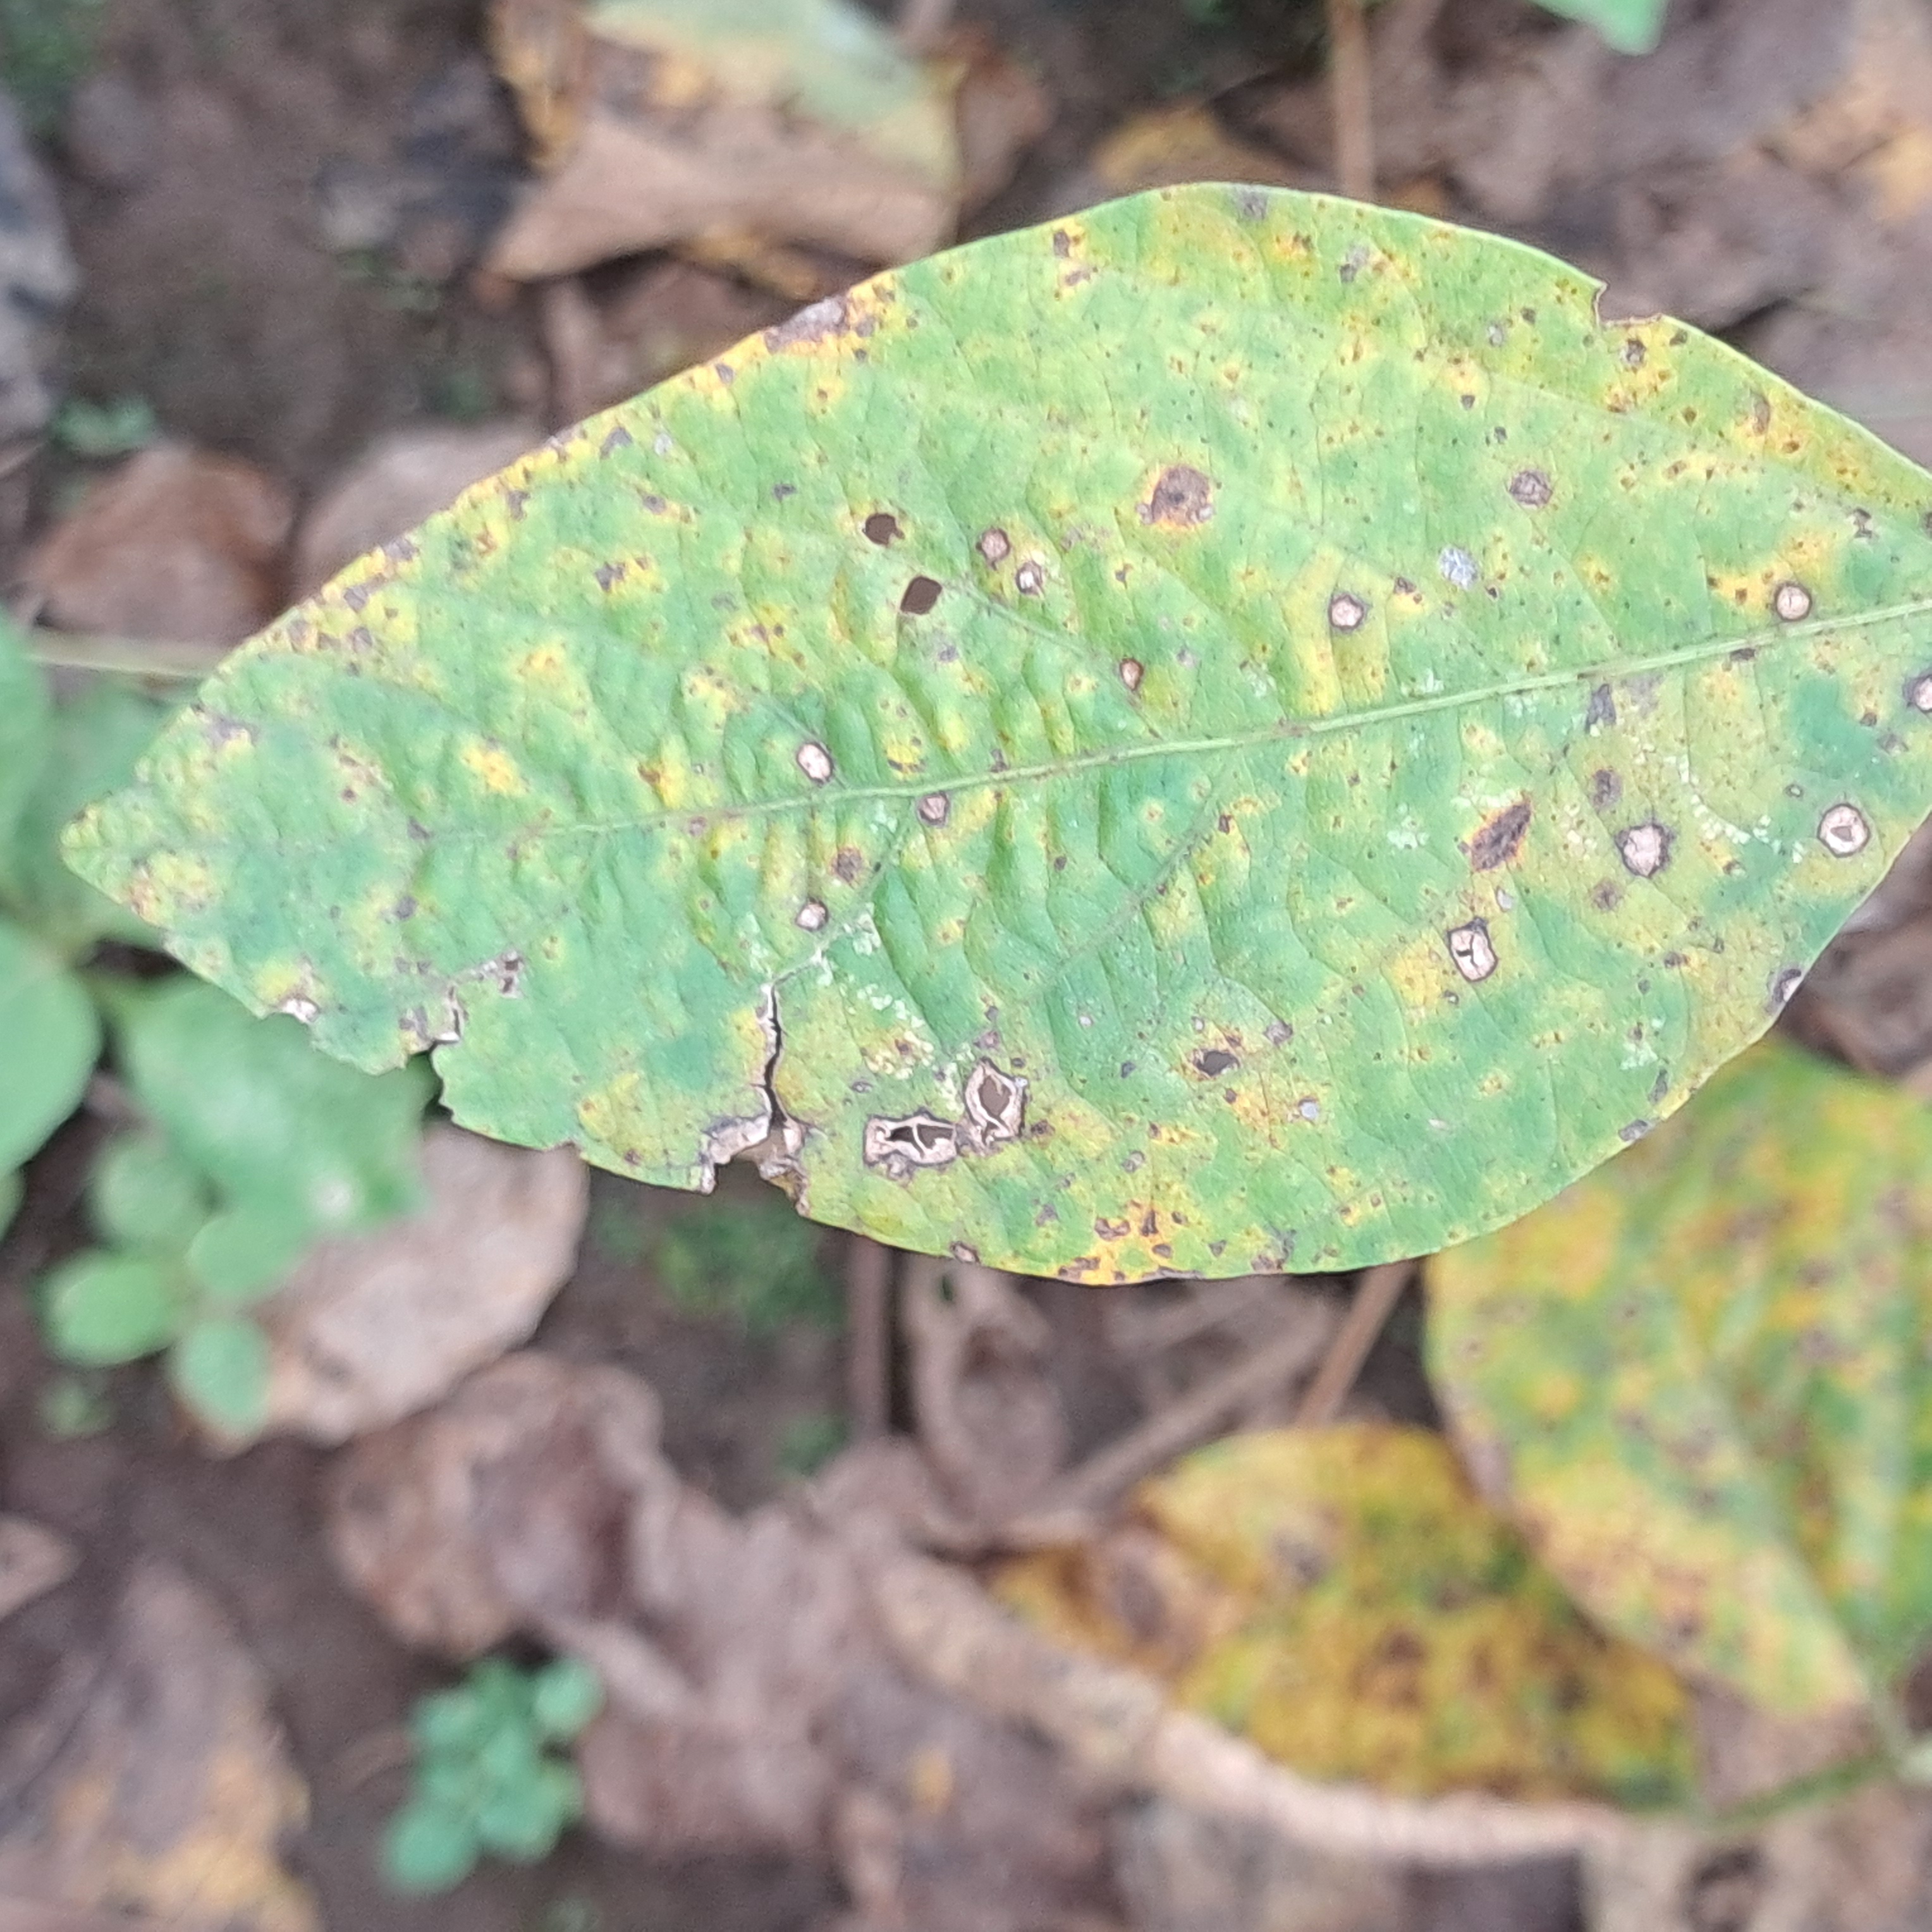
Label: Frog_Leaf_Eye